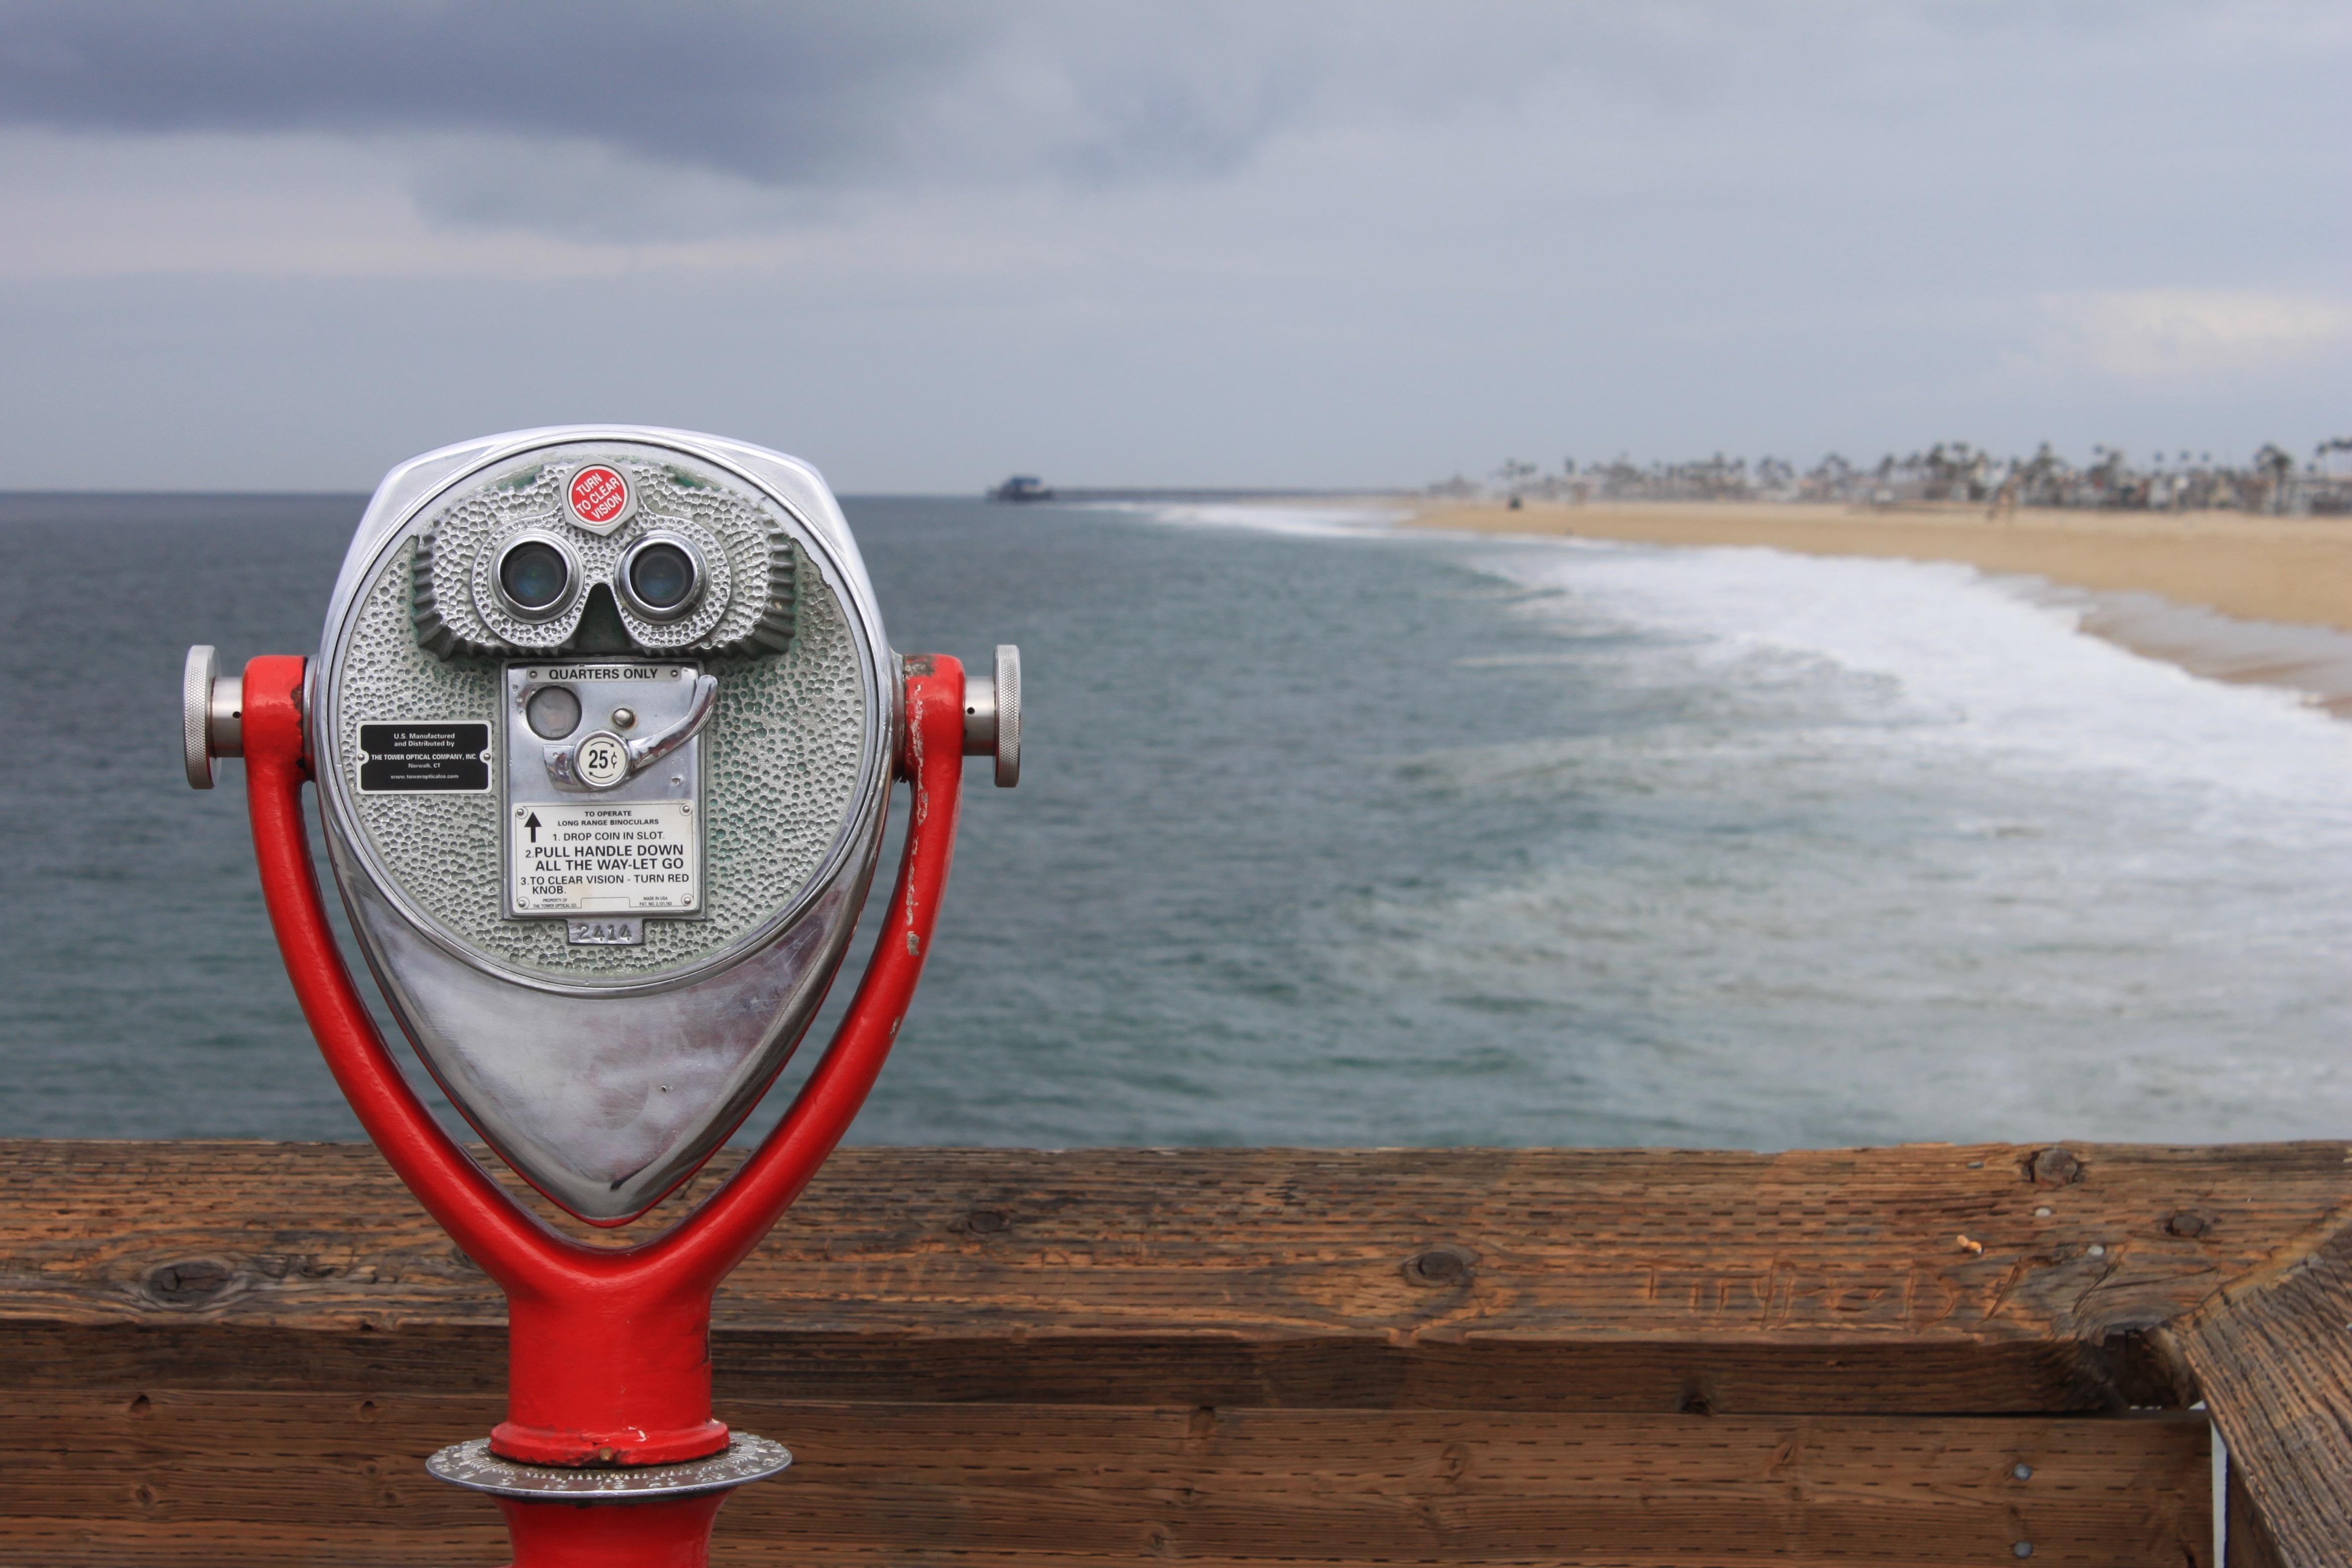
beach, sea, coast, water, ocean, shore, view, looking, vacation, coastline, lookout, vehicle, holiday, tourism, waves, magnifying, looking glass